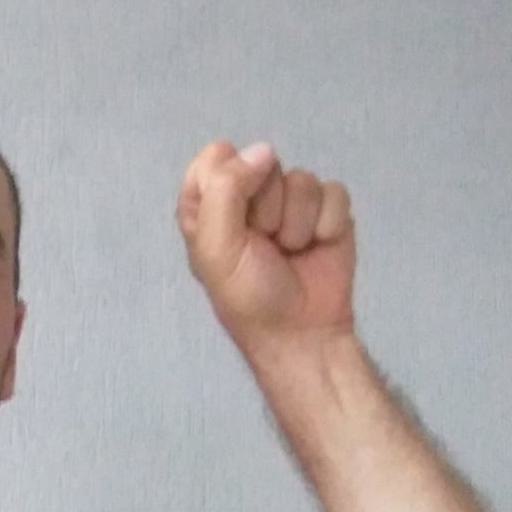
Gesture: fist